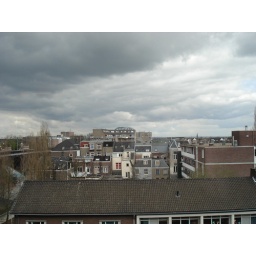
A beautiful sky with a bridge in the distance.